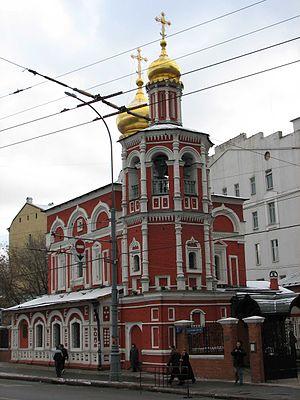
Zariadié est un quartier historique de Moscou établi au XIIᵉ ou XIIIᵉ siècle au sein de Kitaï-gorod, entre la rue Varvarka et la Moskova.